Kuybyshev Square

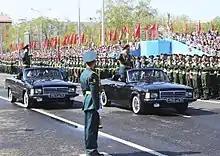
Kuybyshev Square during the Victory Day celebrations in 2018.

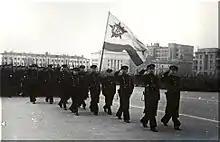
The square during the Revolution Day celebrations in 1941.

Kuybyshev Square was first mentioned in 1853, where it was visible on Samara's general city plan as a huge parcel of land sized at 525 by 325 metres, intended for the future construction of a cathedral and as a prestige piece for the city. On April 17, 1866, the birthday of Emperor Alexander II, the site for the construction of the Samara's main cathedral was consecrated, beginning the square's project designed by architect Ernest Ivanovich Ziber. In May 1869, a cathedral designed by Konstantin Thon in a Neo-Byzantine style with a capacity of 2500 people was laid, but the construction was slow and the square remained largely undeveloped. In 1894, the Cathedral of Christ the Savior was completed, and the remaining land next to the cathedral was turned into a square, initially named Nikolaevskaya Square but was named Cathedral Square (Соборная площадь, "Sobornaya ploshad' ") shortly afterwards.